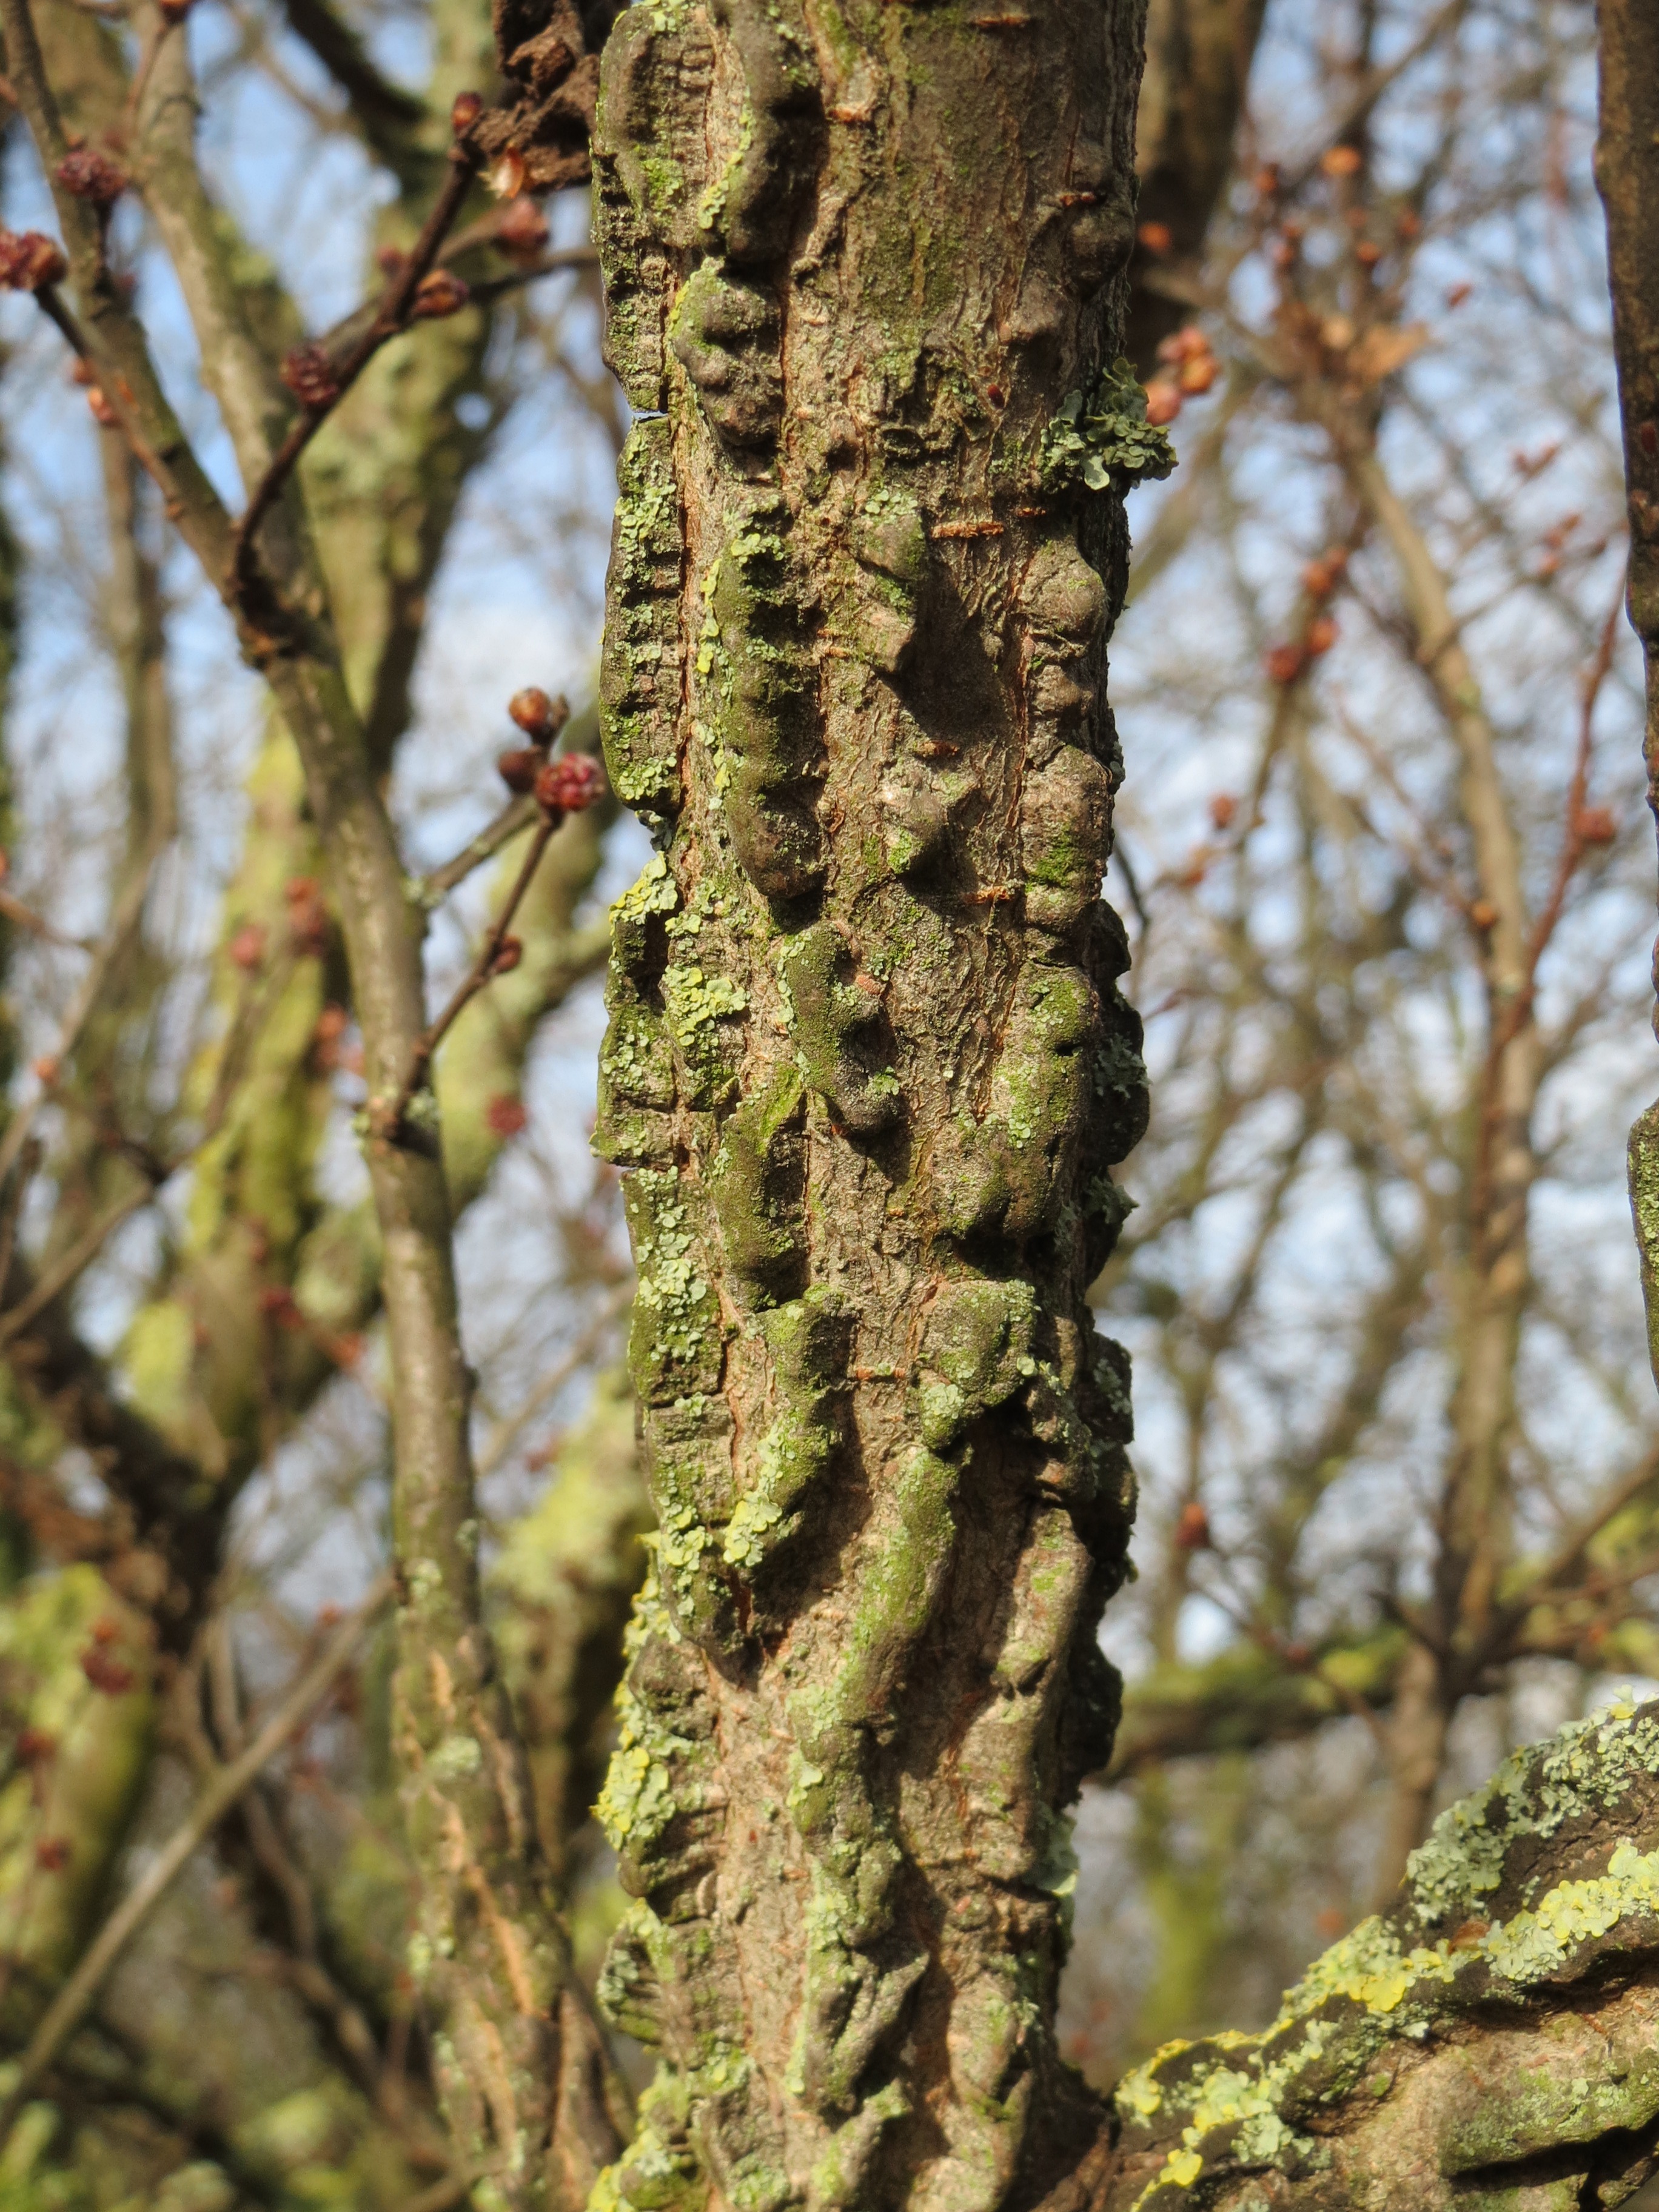
tree, nature, forest, branch, plant, leaf, flower, trunk, bark, wildlife, green, produce, macro, birch, autumn, botany, flora, fauna, deciduous, woodland, habitat, species, flowering plant, ulmus minor, field elm, natural environment, woody plant, land plant